USS Triton (SSRN-586)

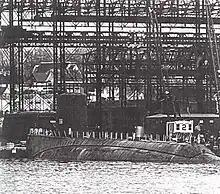
An incomplete submarine lays a rest; tall steel gantries and a dock dominate the background.

"Triton" was launched on 19 August 1958, with Louise Willis, the wife of Vice Admiral John Wills USN (ret.), as her sponsor. The principal address was delivered by Admiral Jerauld Wright, the Commander-in-Chief of the U.S. Atlantic Command, the Commander-in-Chief of the U.S. Atlantic Fleet and Supreme Allied Commander Atlantic for NATO. Over 35,000 guests attended, the largest crowd to witness a submarine launching up to that time.